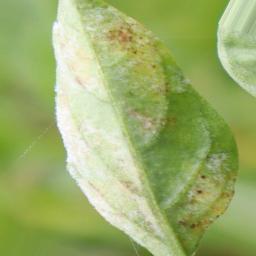
Label: powdery mildew